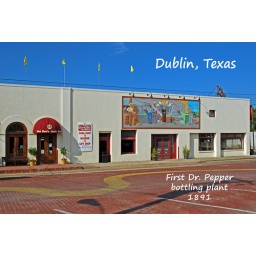
En route to the hill country: The first Dr. Pepper bottling plant in US, 1891, in Dublin, TX